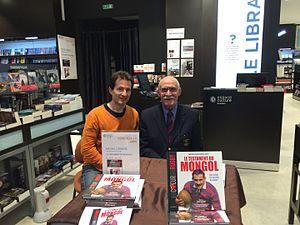
Michel Crauste et Christophe Schaeffer à Tarbes le 19 juin dernier à l’espace culturel Leclerc présentent le livre &lt
Michel Crauste, né le 6 juillet 1934 à Saint-Laurent et mort le 2 mai 2019 à Pau, est un joueur de rugby à XV international français qui évolue principalement au poste de troisième ligne aile des années 1950 jusqu'à la fin des années 1960.
Christophe Schaeffer, né le 10 avril 1968 en région parisienne, est un philosophe, essayiste, poète et artiste français. Il est également "créateur lumière" et scénographe pour le théâtre, la danse contemporaine, l'opéra et le nouveau cirque. Il est le frère de Nicolas Schaeffer.